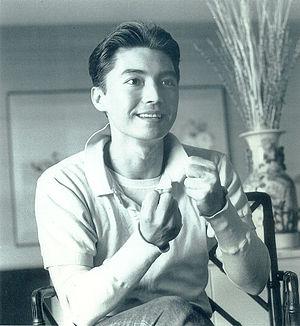
John Lone, également appelé Zun Long est un acteur américain, né Ng Kwok-leung le 13 octobre 1952 à Hong Kong.